National Service Training Program

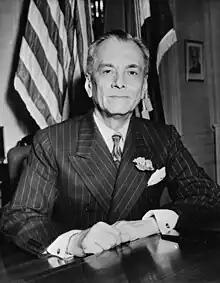
President Manuel Quezon controlled the National Assembly which enacted the National Defense Act of 1935

There have been several legal precedents to the National Service Training Program (NSTP) Act of 2001. These include: